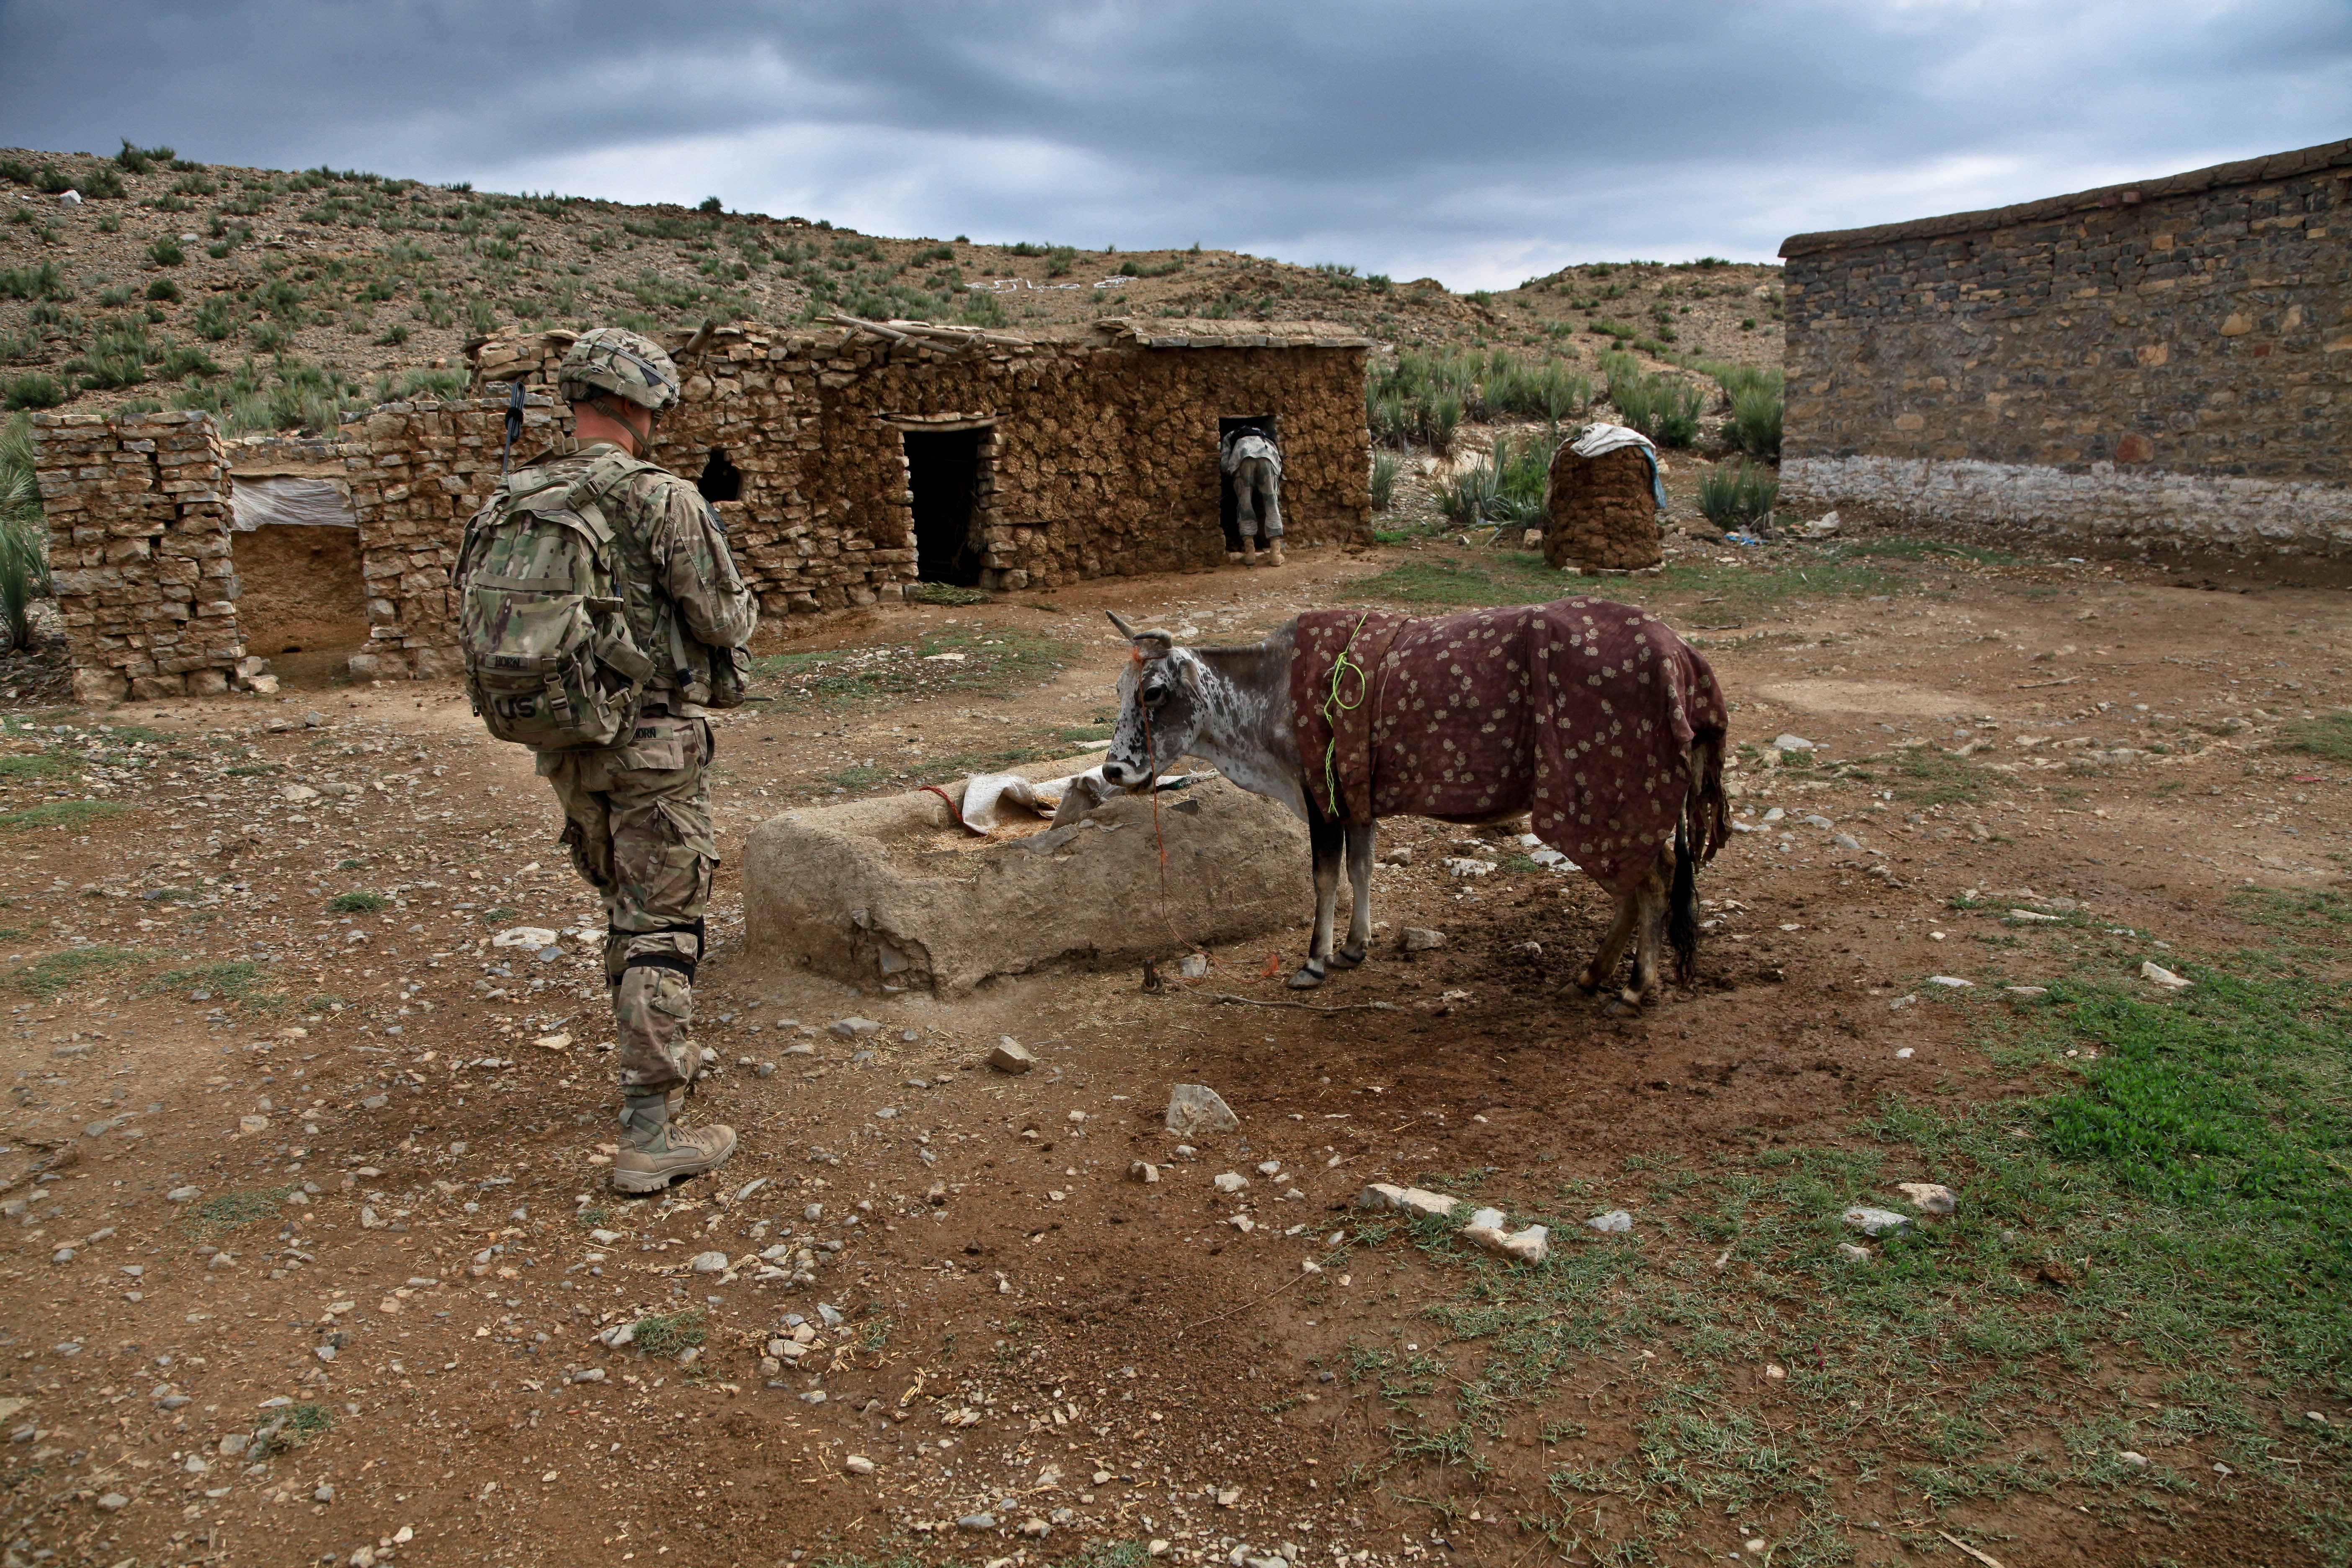
farm, soldier, cow, agriculture, farmland, calf, afghanistan, rural area, ancient history, us army, cattle like mammal, defilade